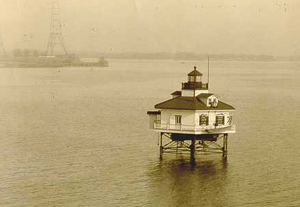
Le phare de Greenbury Point était le nom de deux phares situés à l'embouchure de la Severn à Annapolis en baie de Chesapeake dans le Comté d'Anne Arundel, dans le Maryland.